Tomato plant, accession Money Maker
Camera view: bottom (45 deg); turntable rotation: 120 degrees
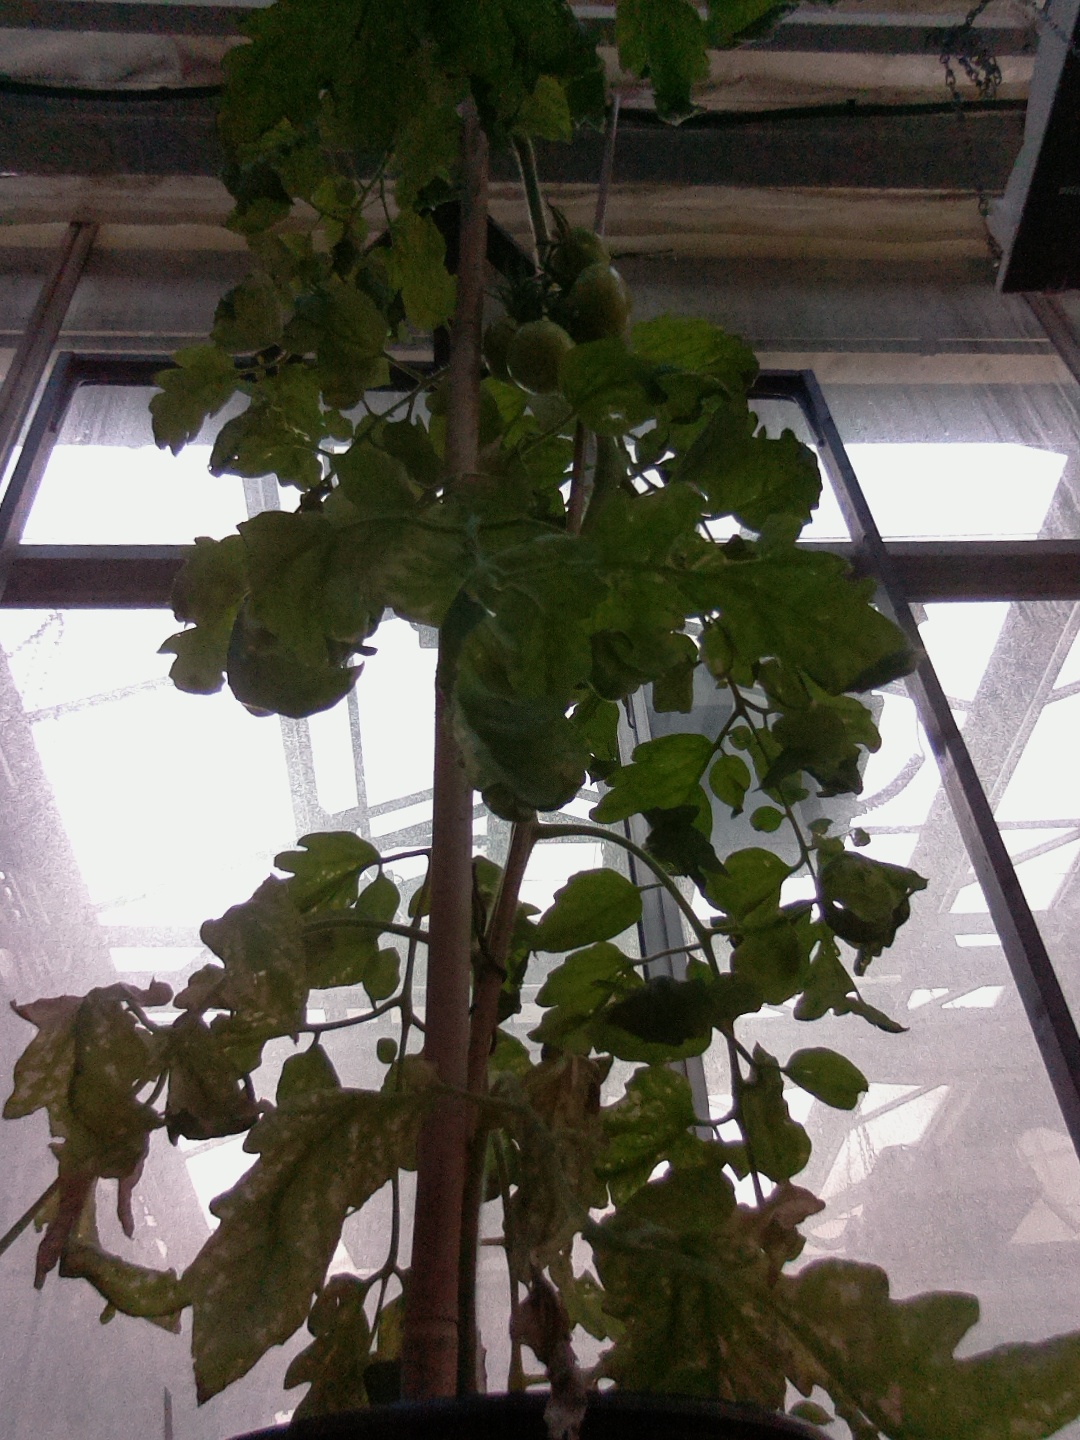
BBCH growth stage 75: 50%-60% of final fruit size